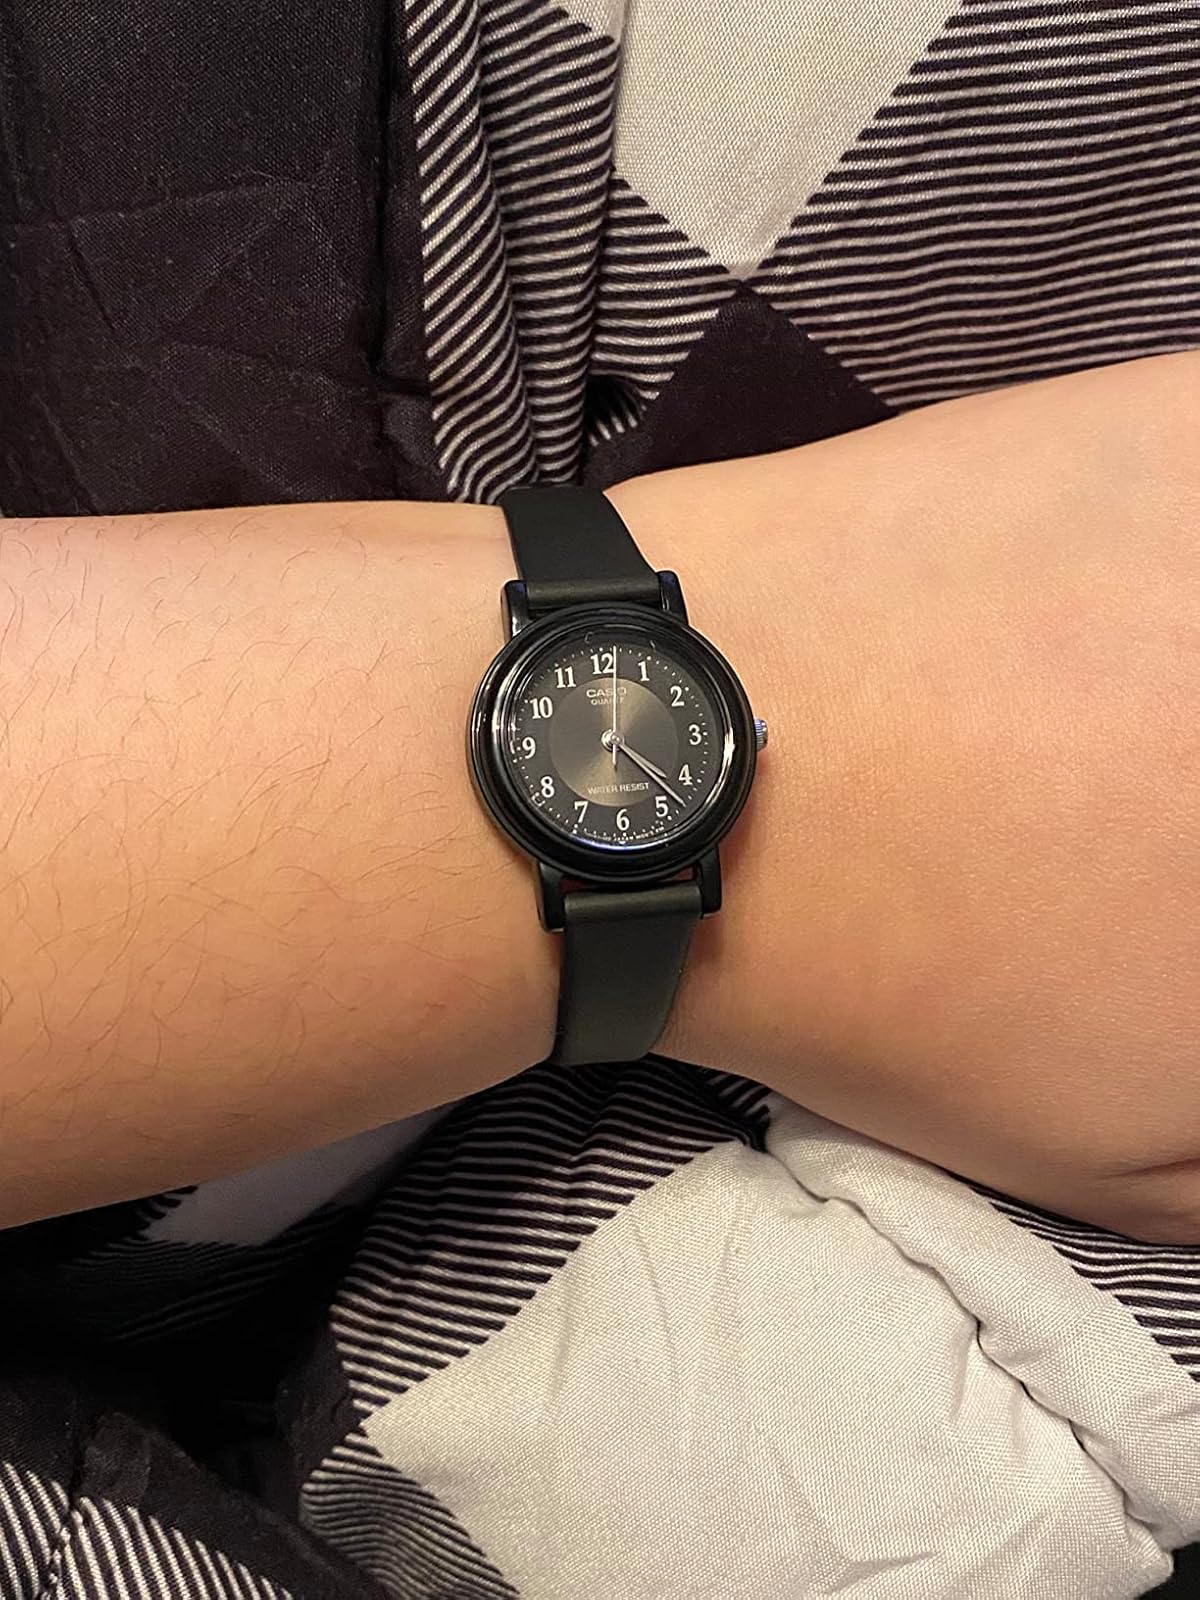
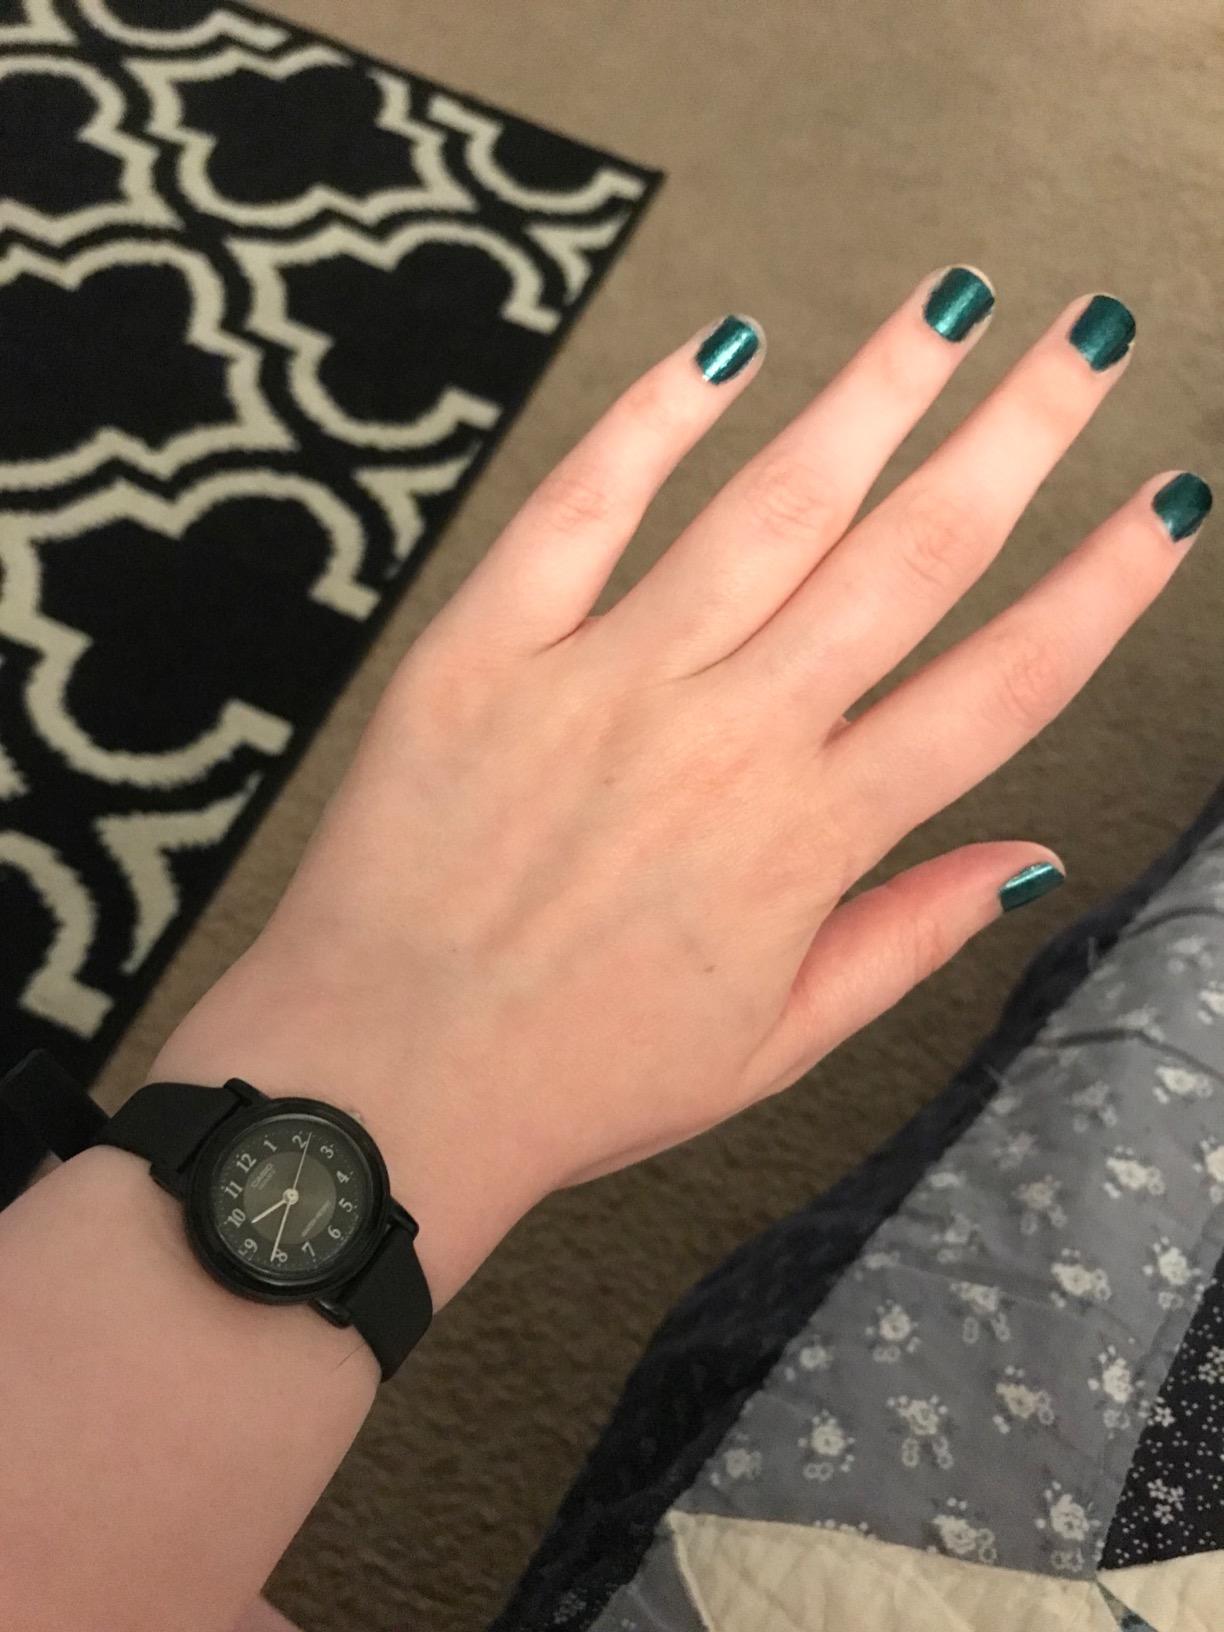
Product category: accessories_watch
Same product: yes